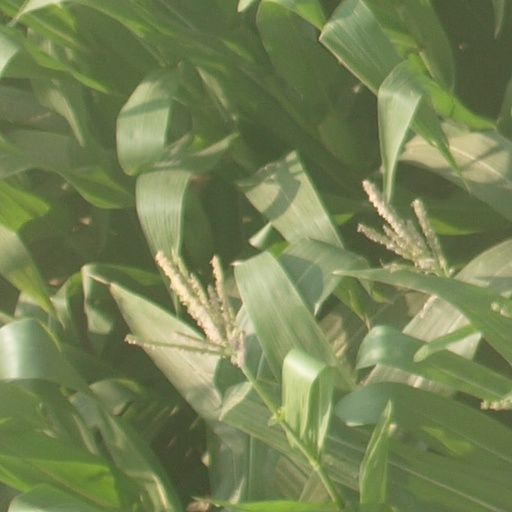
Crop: maize; corn